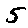
Label: 5